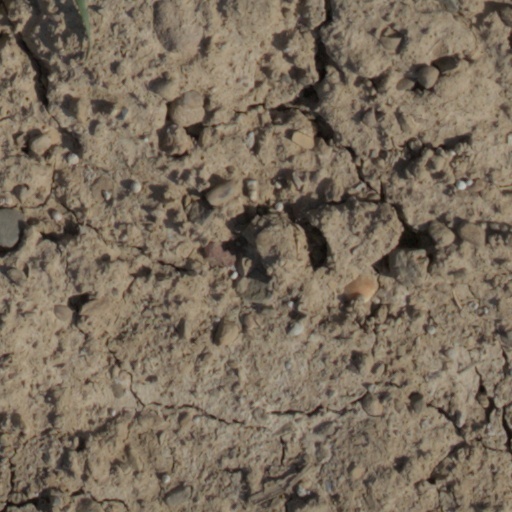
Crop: wheat